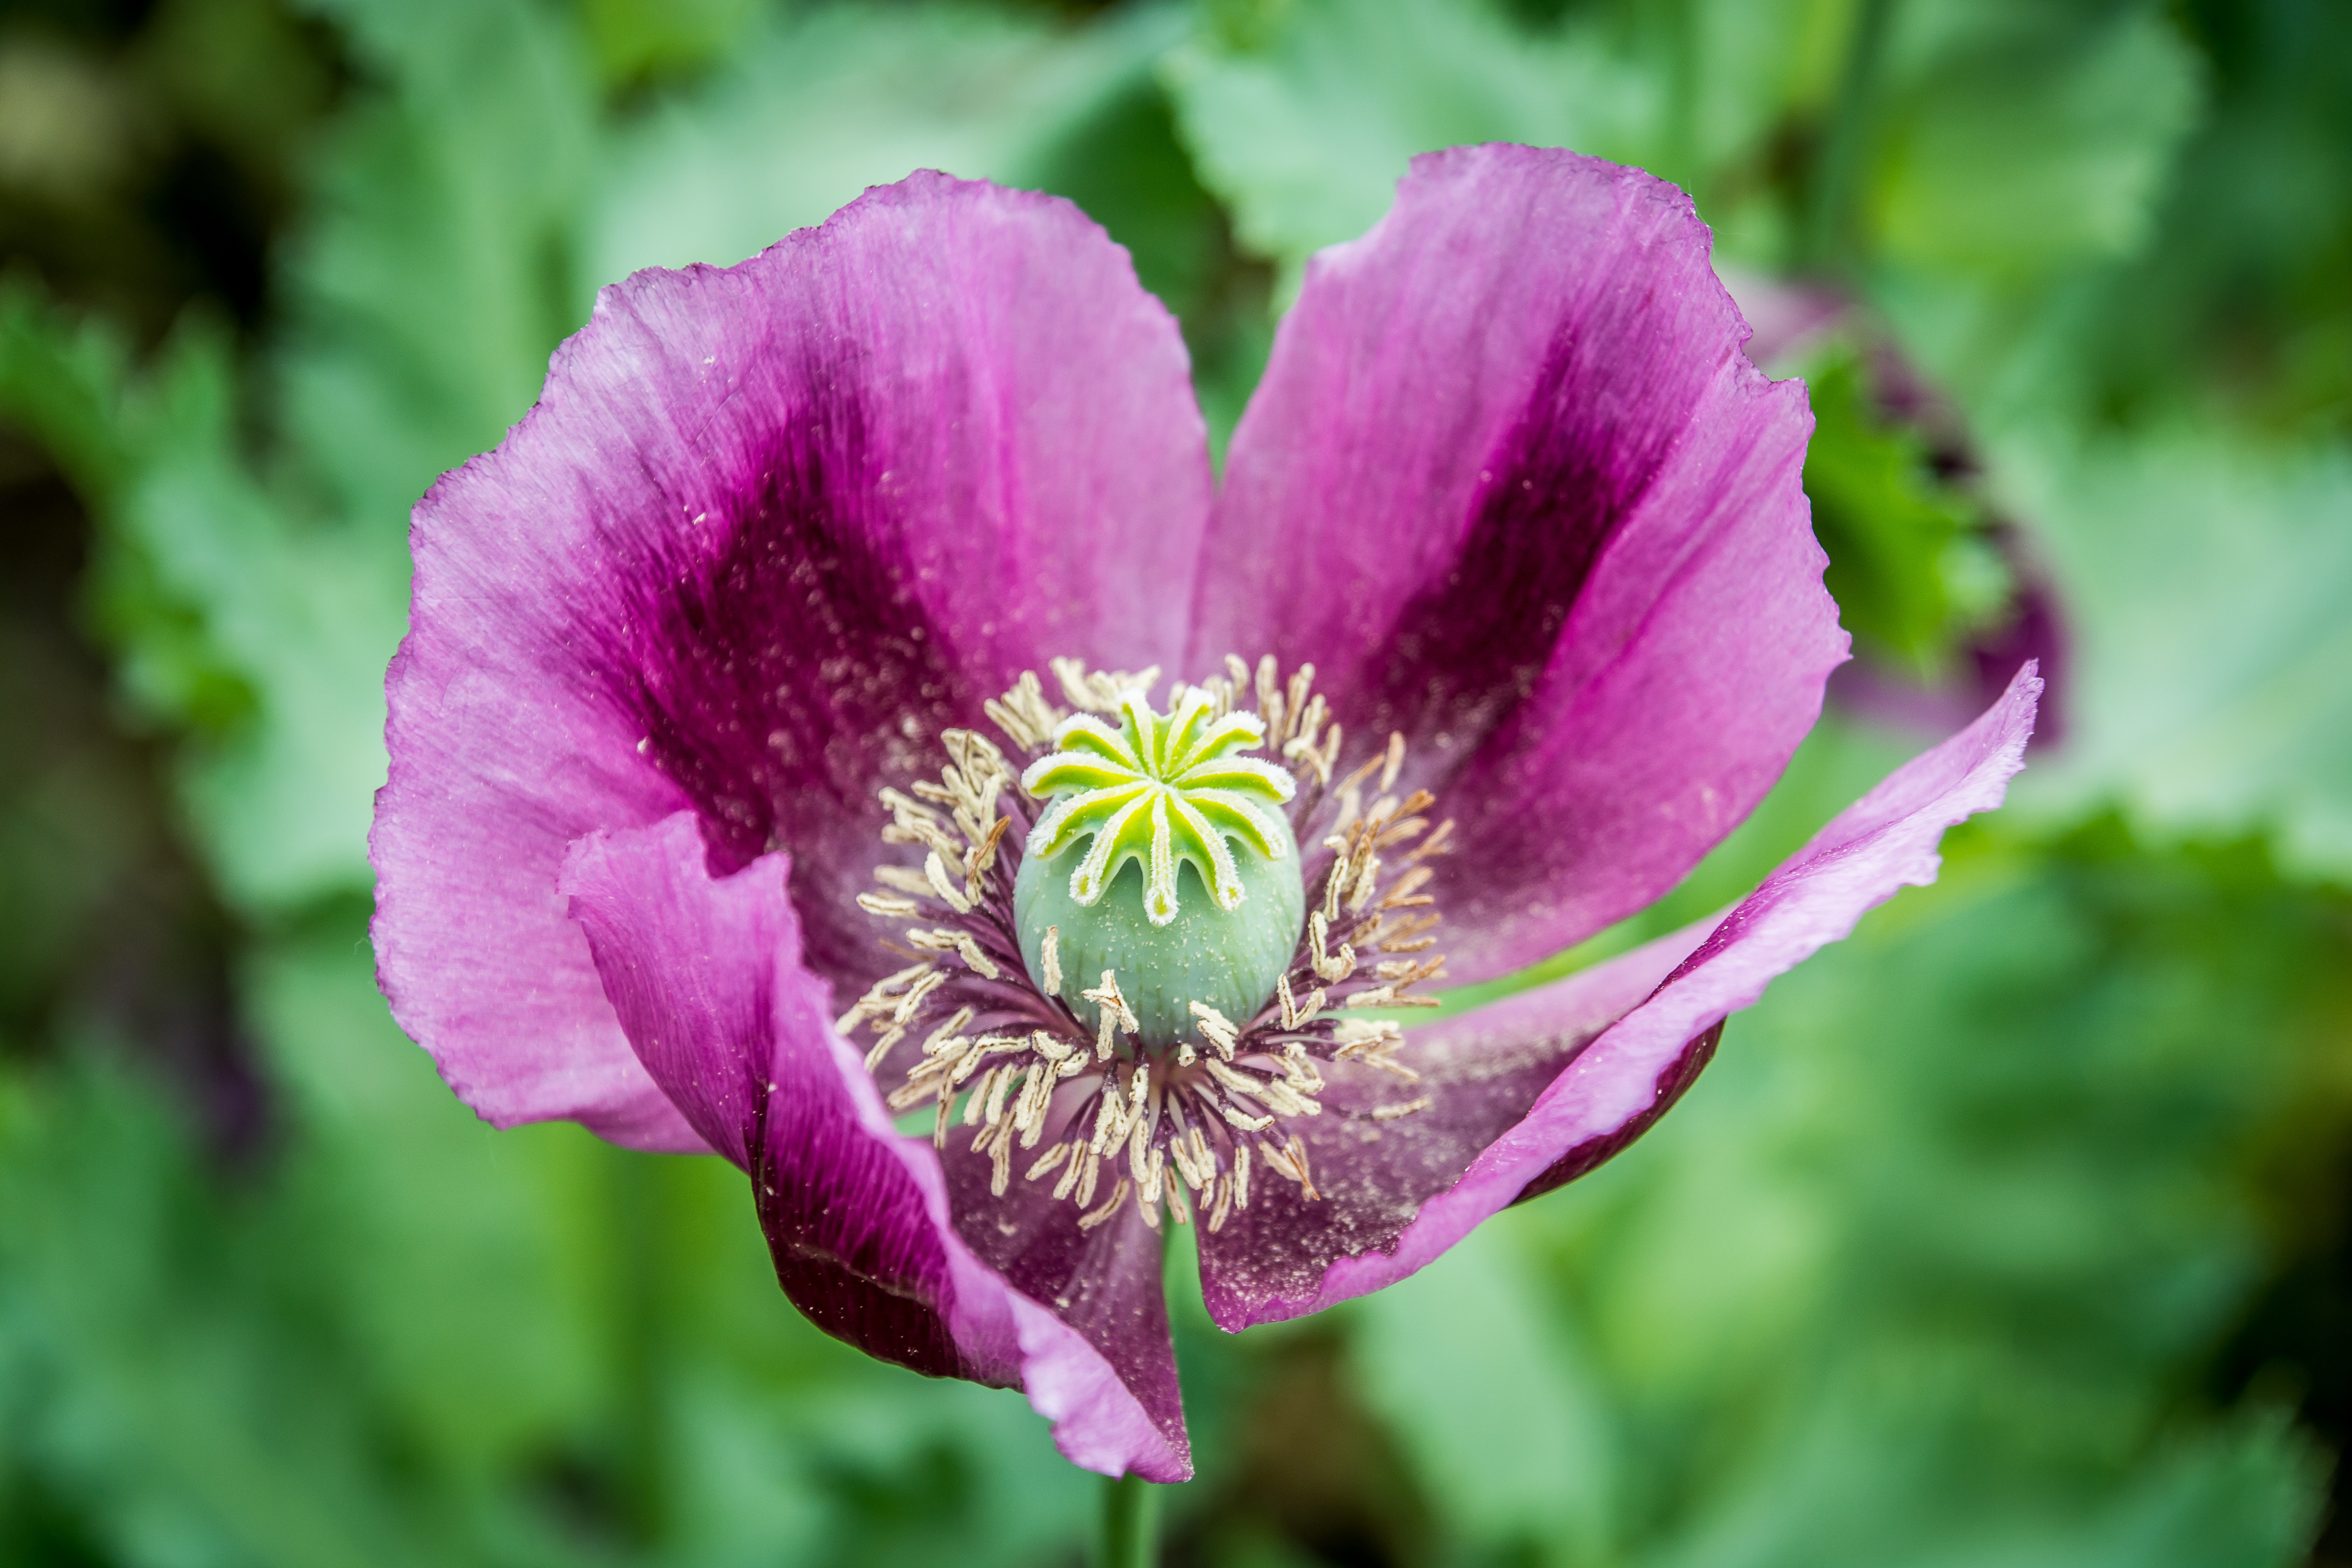
nature, blossom, plant, flower, petal, bloom, botany, close, flora, wildflower, close up, violet, poppy, macro photography, flowering plant, land plant